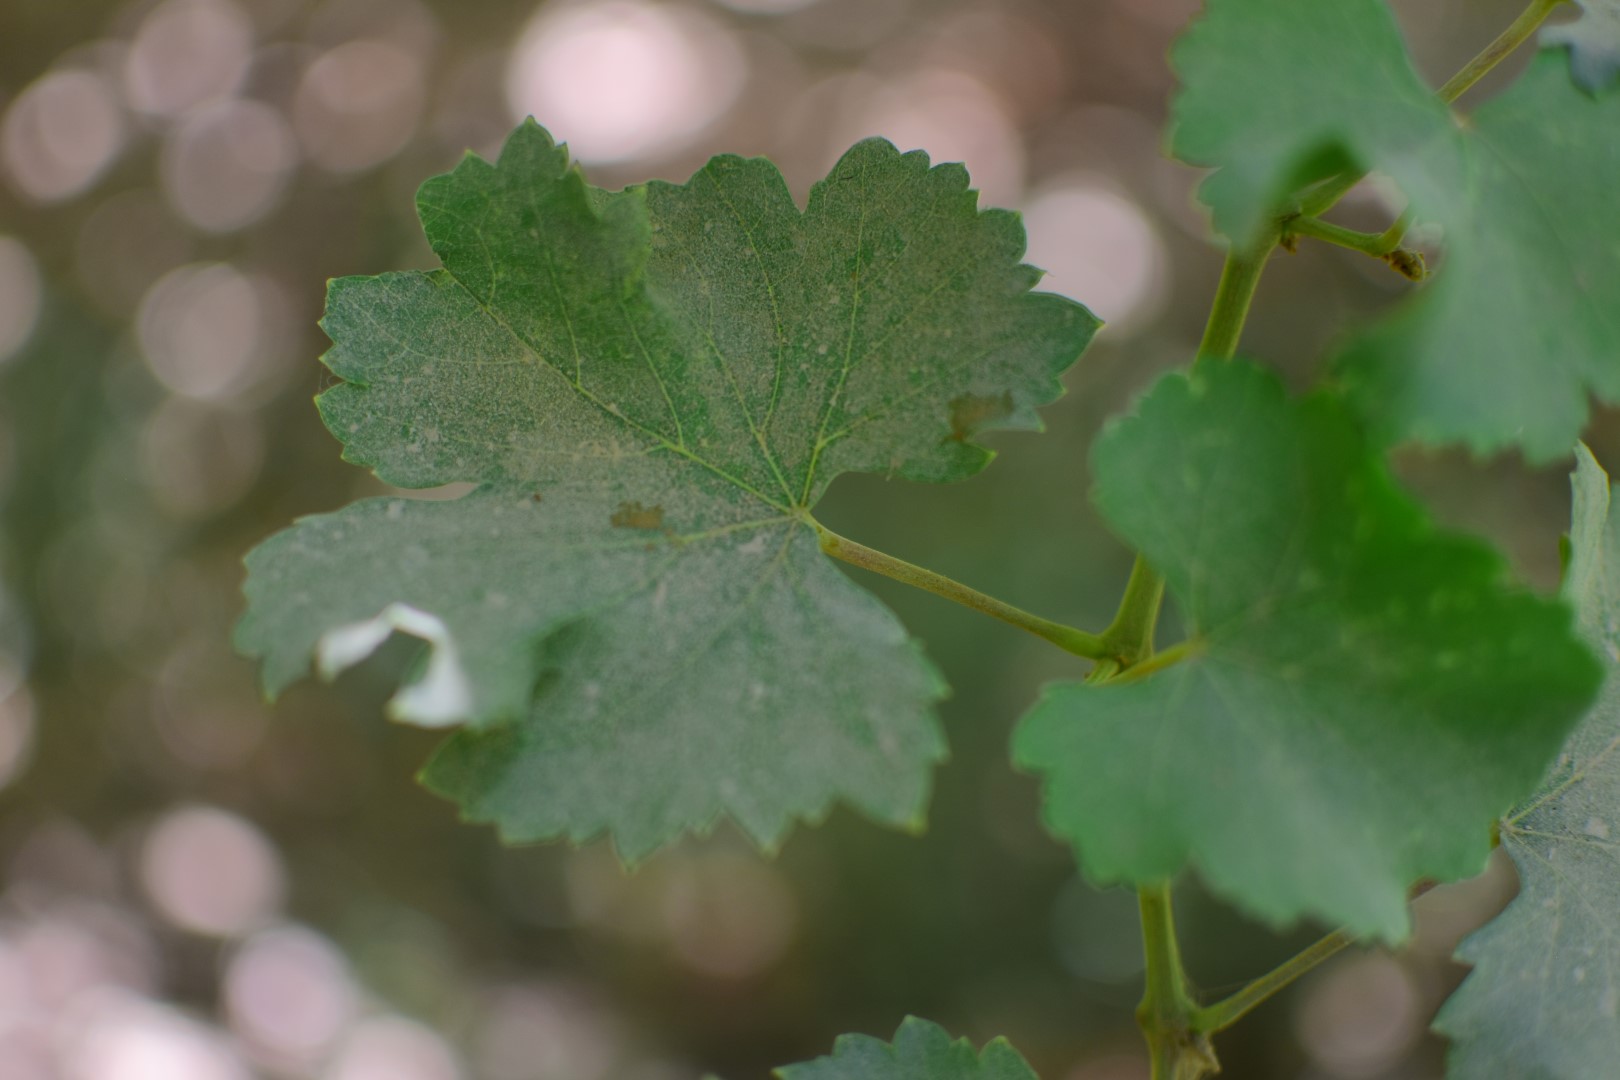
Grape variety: Frinsi